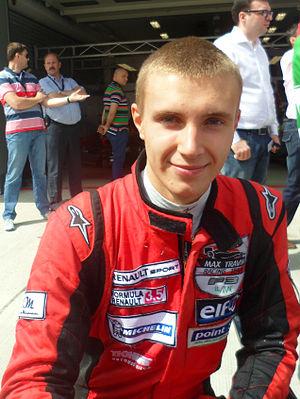
Sergey Olegovich Sirotkin, né le 27 août 1995 à Moscou, en Russie, est un pilote automobile russe. Il occupe en 2017 le poste de troisième pilote chez Renault F1 Team et fait ses débuts en tant que titulaire en Formule 1 chez Williams en 2018. Il marque son premier et unique point lors du Grand Prix d'Italie 2018. Il est pilote de réserve de Renault F1 Team depuis 2019.